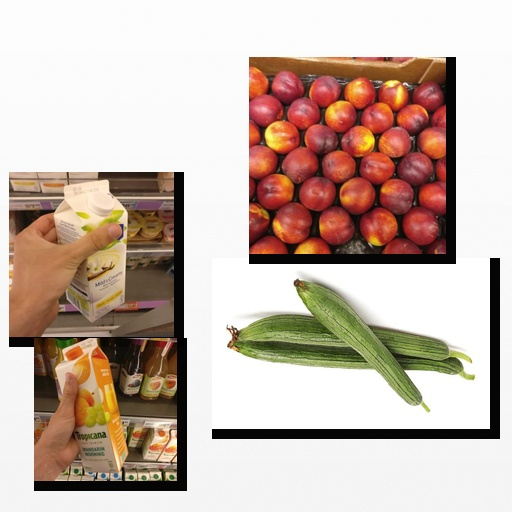
Food items: nectarine, mandarin_juice, ridge_gourd, vanilla_soyghurt